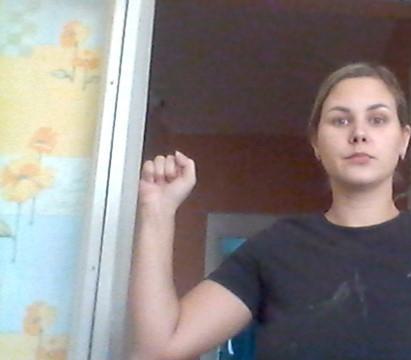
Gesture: fist